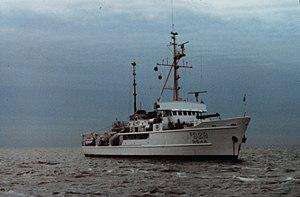
L' ARM Río Tuxpan (BI-12) est le premier bâtiment hydrographique exploité par la Marine mexicaine acquis en 2005.